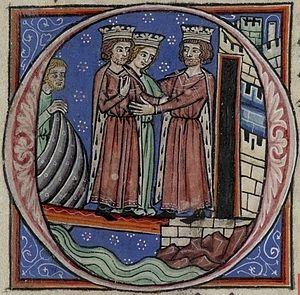
Jeanne d'Angleterre est une princesse anglaise qui fut reine de Sicile puis comtesse de Toulouse.